San Fernando (Madrid Metro)

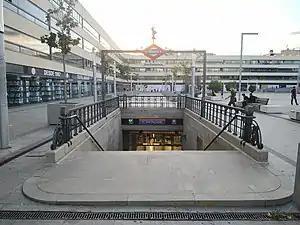

San Fernando is a station on Line 7 of the Madrid Metro. It is located in the municipality of San Fernando de Henares and in fare Zone B1.